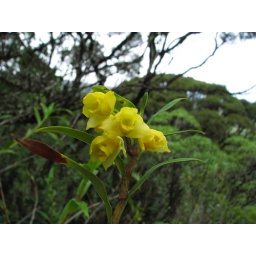
A Dendrobium that grows on rocks or epiphytically in cloud forest in northeastern Queensland.